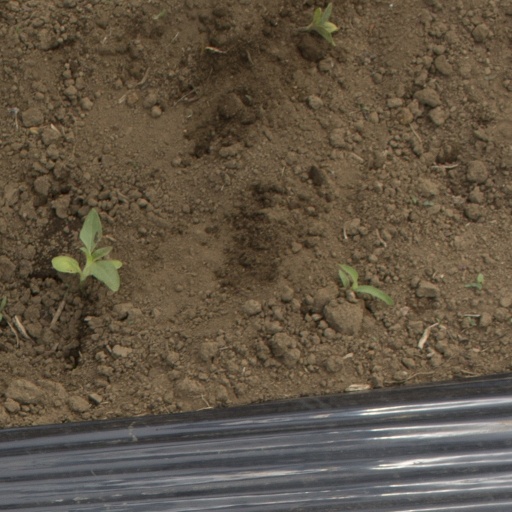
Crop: Jerusalem artichoke